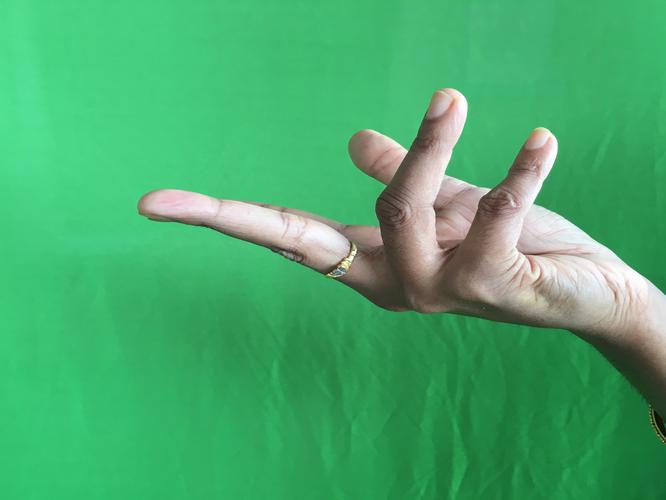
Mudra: Alapadmam
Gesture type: single_hand